James Chaffee Loomis

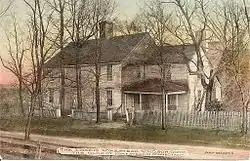
Loomis Homestead in Windsor

James Chaffee Loomis was born on April 24 or 29, 1807, in Windsor, Connecticut, to Abigail S. (née Chaffee) and James Loomis. His brother was Osbert Burr Loomis. He attended a grammar school in Hartford. He graduated from Yale College in 1828. He then studied law at the University of Virginia School of Law. After a year, he returned to Connecticut and studied at Yale Law School and then studied under Clark Bissell in Norwalk. He was admitted to the bar of Fairfield County in 1832.